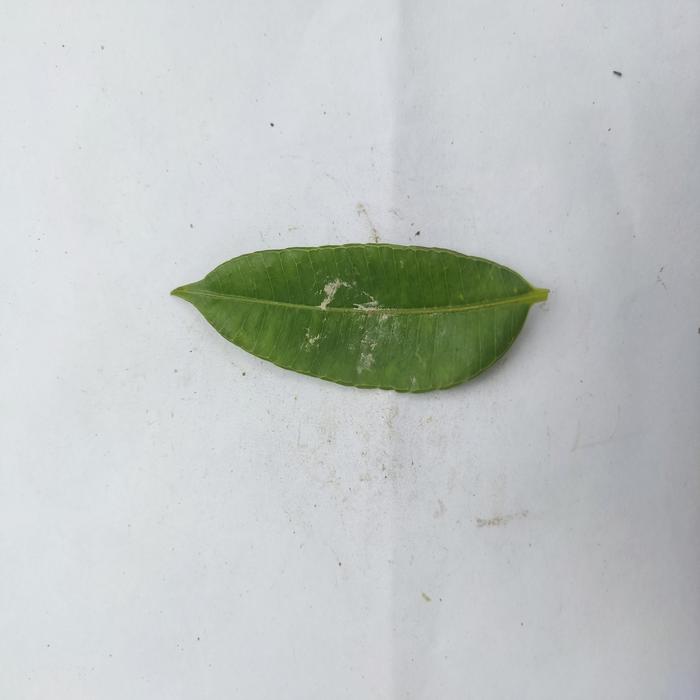
Crop: Hog Plum
Leaf condition: Anthracnose